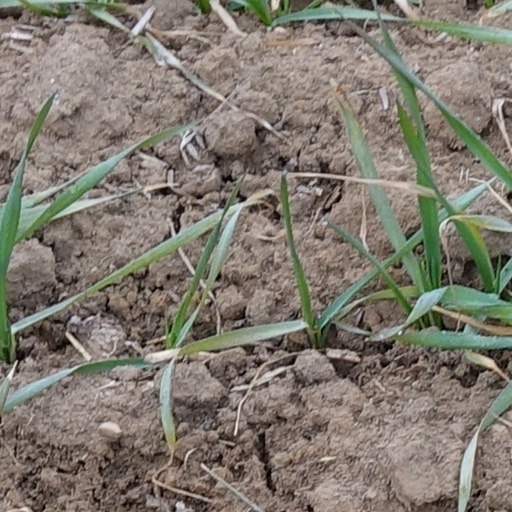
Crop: wheat